Night action of 1/2 December 1917

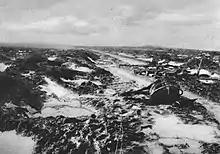

In August 1917, rainwater had dried relatively quickly; swamping had been caused by the unusually large rainfall and still air. When the autumn rains began in October, intermittent sunny spells were insufficient to dry the ground. Carrying parties were needed to move supplies to the front line and conditions for the artillery became so bad that pack mules were used to carry ammunition. Heavy guns had to be strung out in lines along plank roads, which made them easily visible from German positions. Haig was kept informed of conditions and the amount of sickness among the troops in Flanders but judged that conditions for German troops were even worse. The strategic objectives of the British offensive were abandoned in early October and Haig ordered that, once the weather had improved, Passchendaele Ridge was to be captured as a winter position. On 21 October, the 4th Army reported that its troops were close to collapse, because of the constant British artillery-fire, exposure to the weather in mud-filled shell-holes and with no time to recover because of the tempo of British attacks.